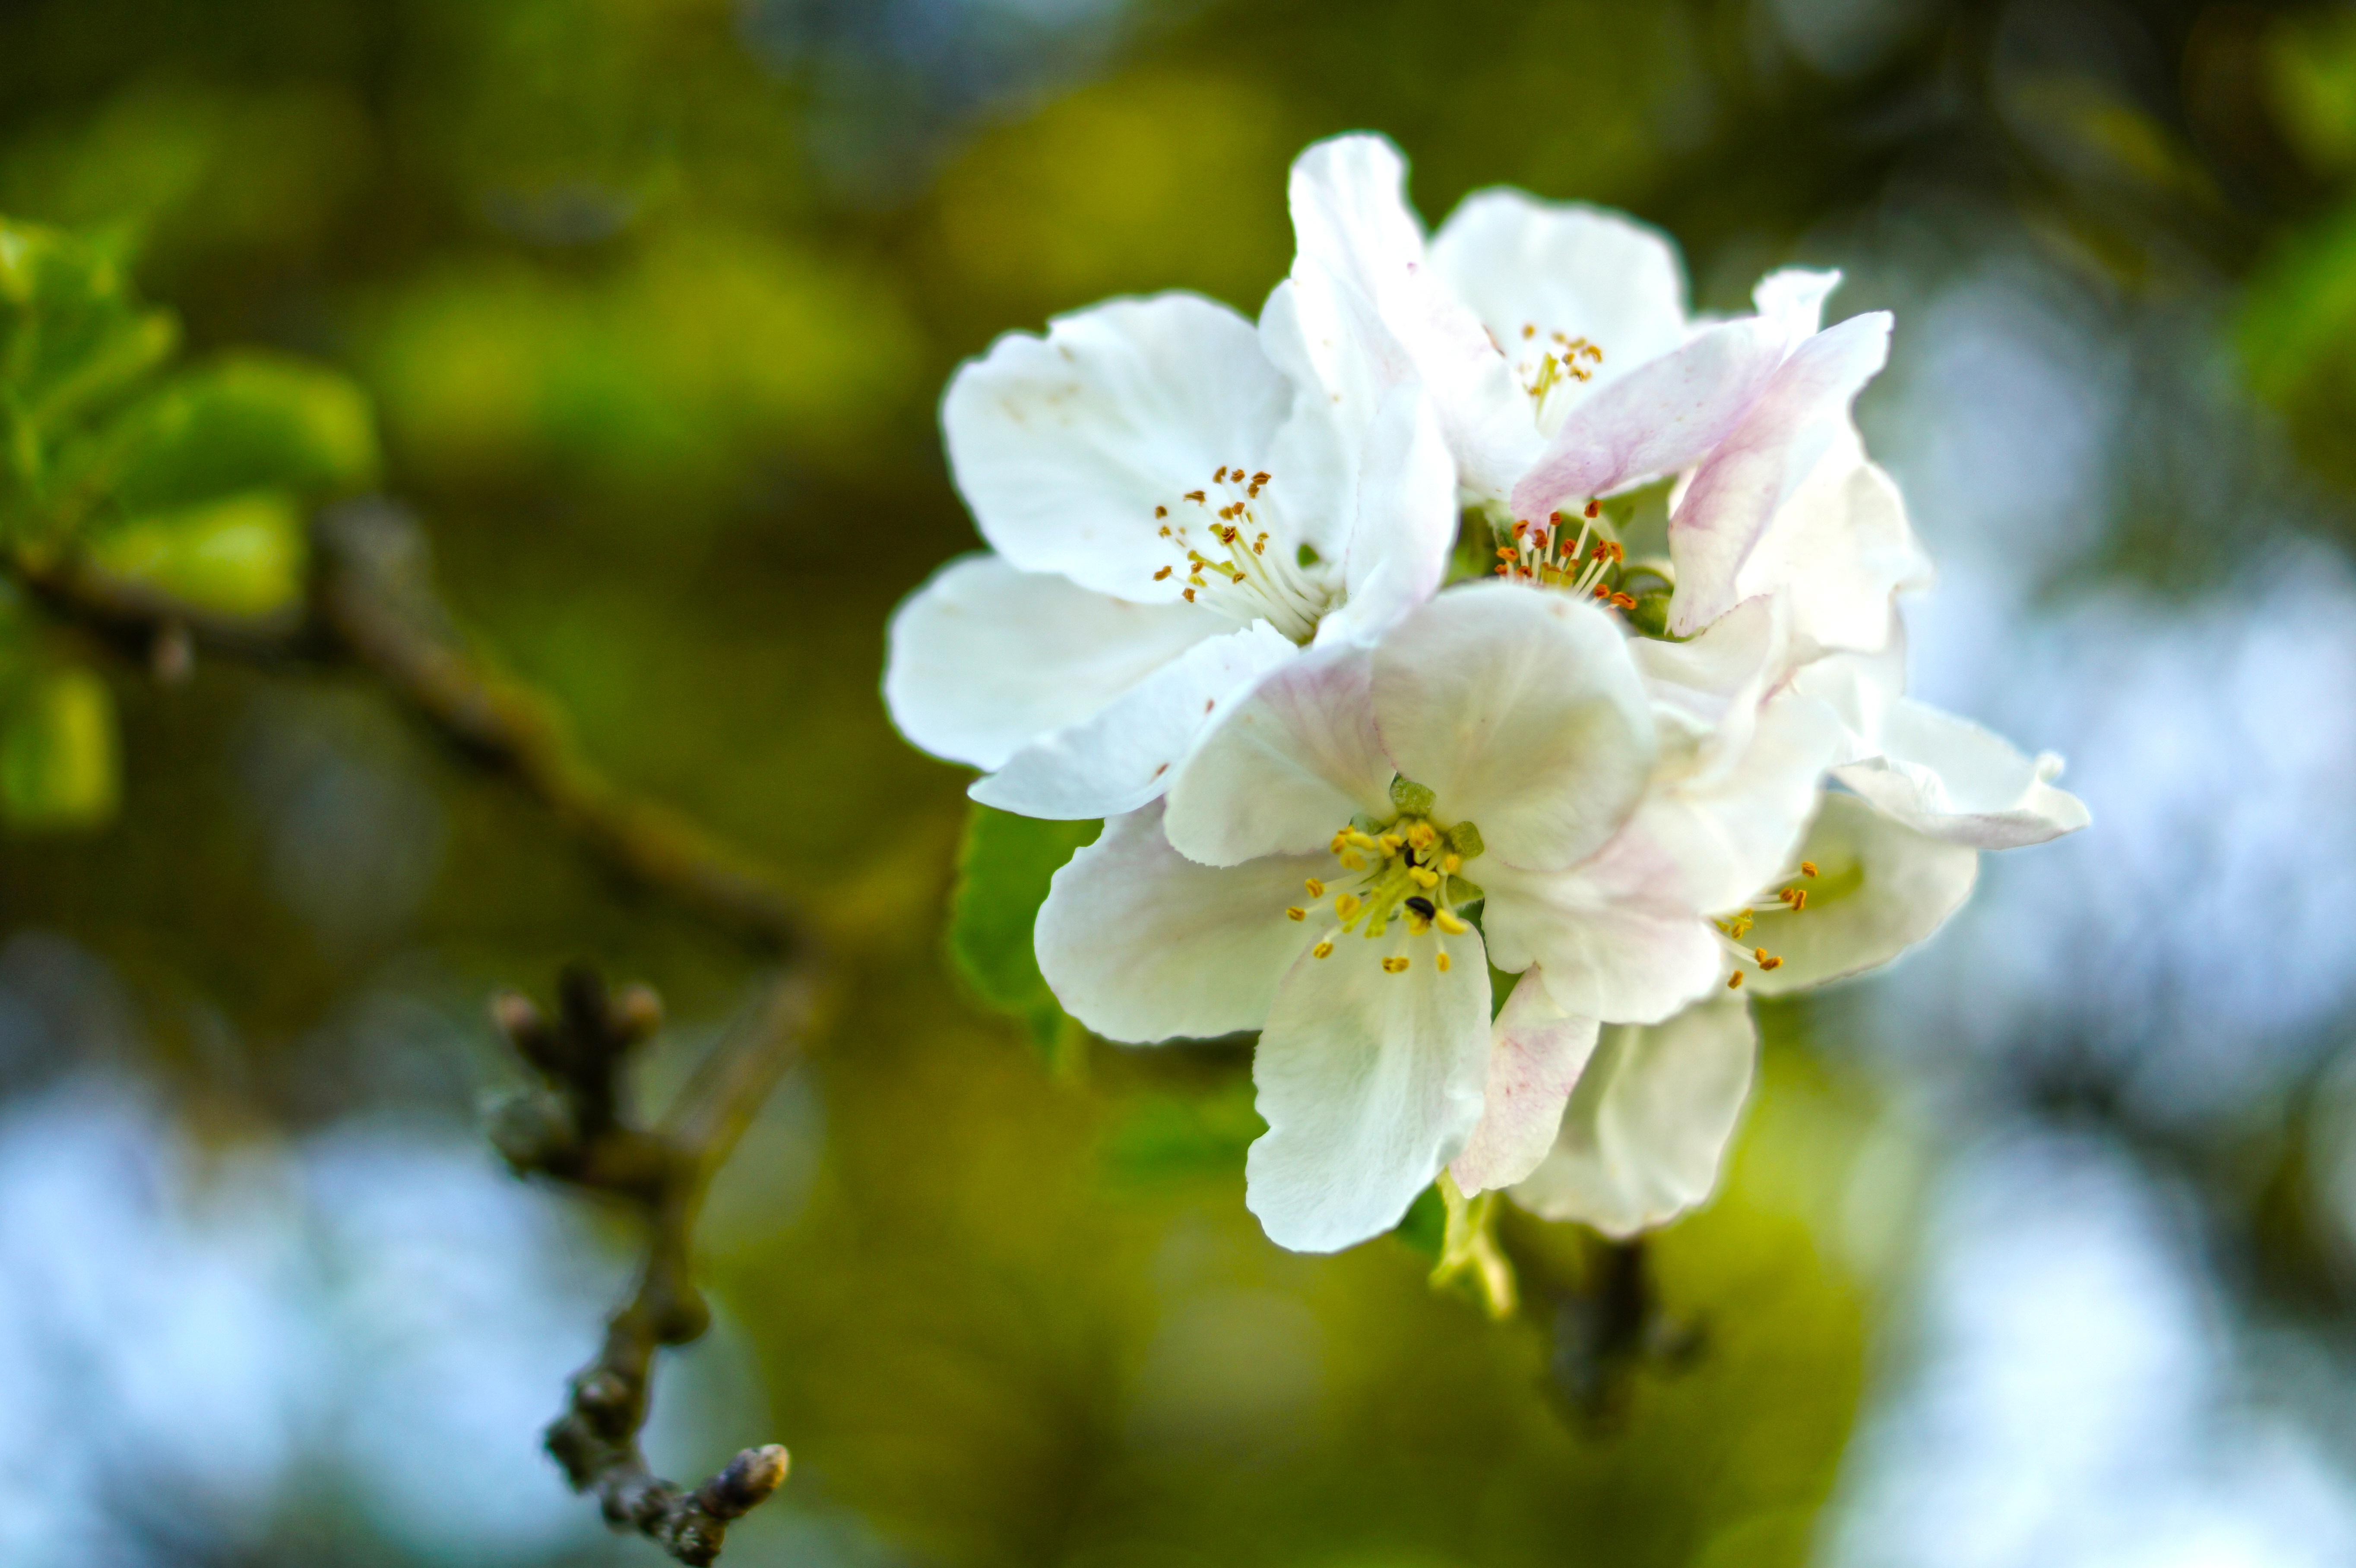
tree, nature, branch, blossom, plant, fruit, sunlight, flower, food, spring, green, produce, macro, botany, garden, flora, cherry blossom, wildflower, close up, shrub, cherry, macro photography, flowering plant, rose family, woody plant, land plant